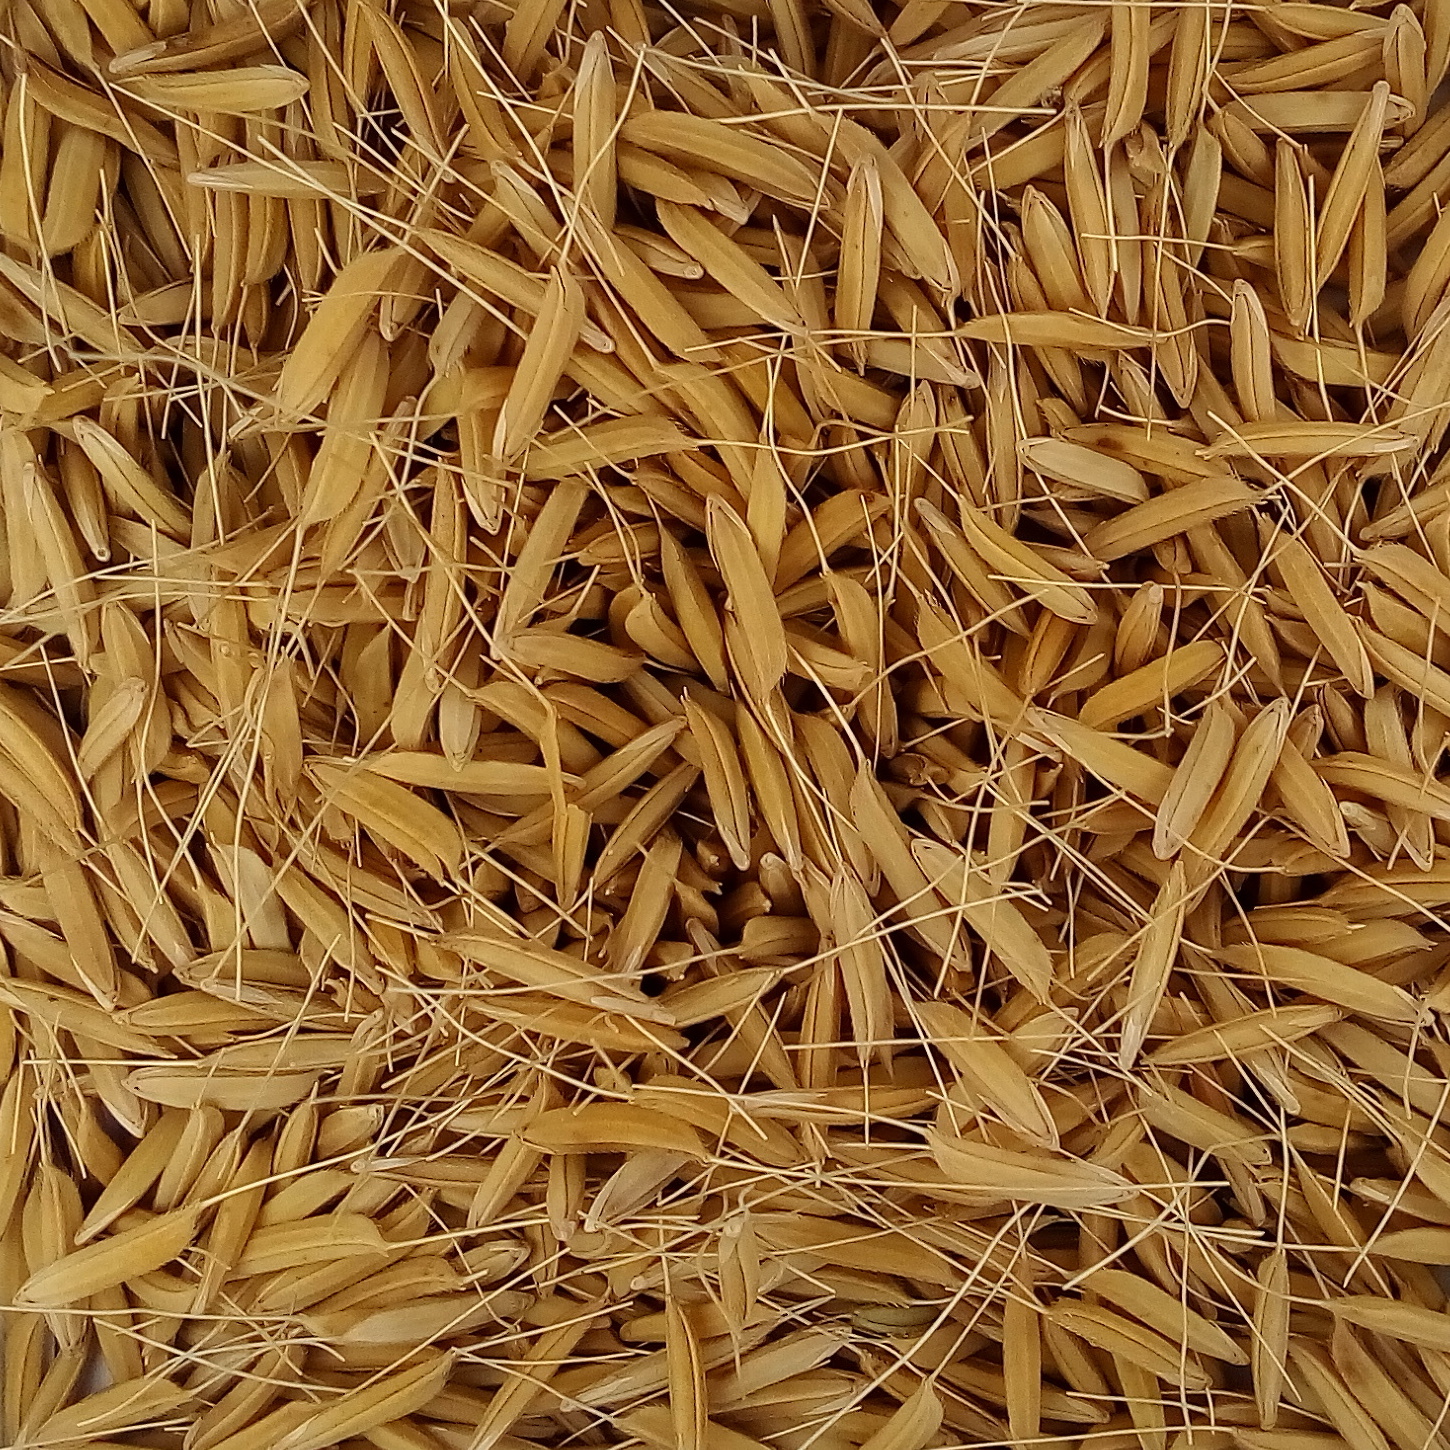
Rice seed variety: 1637